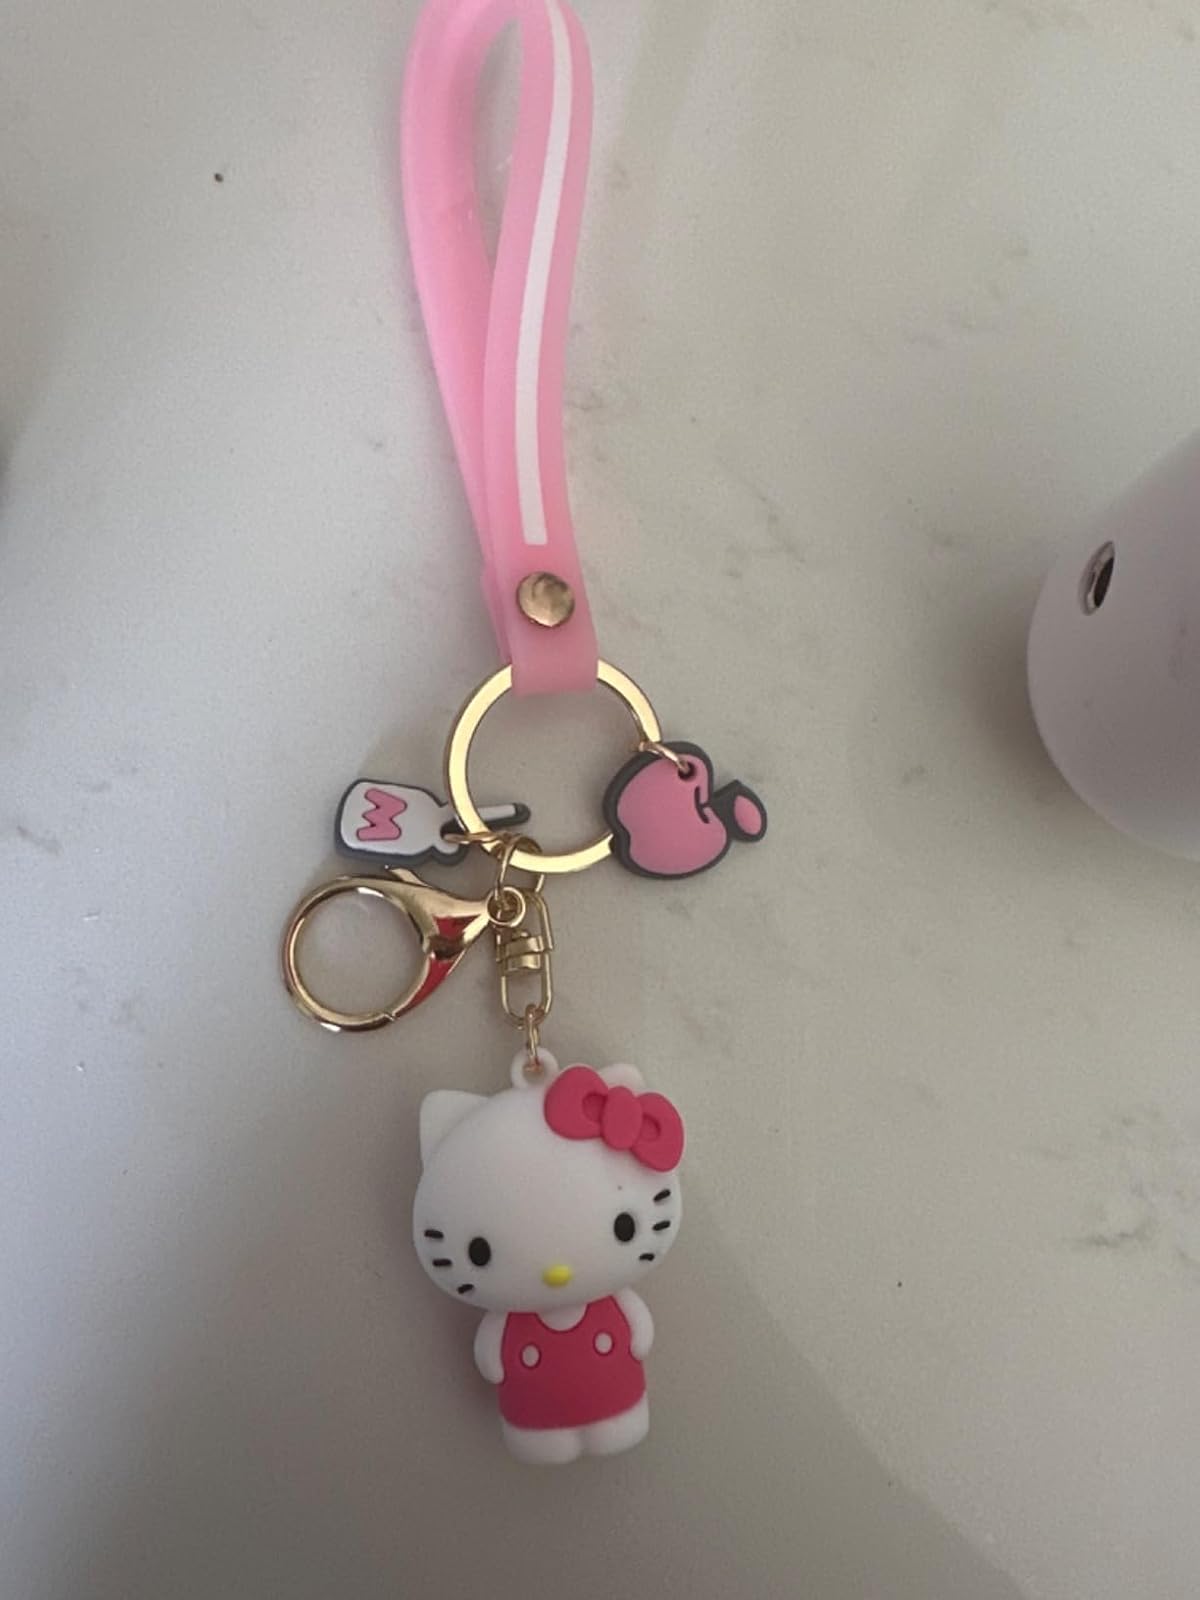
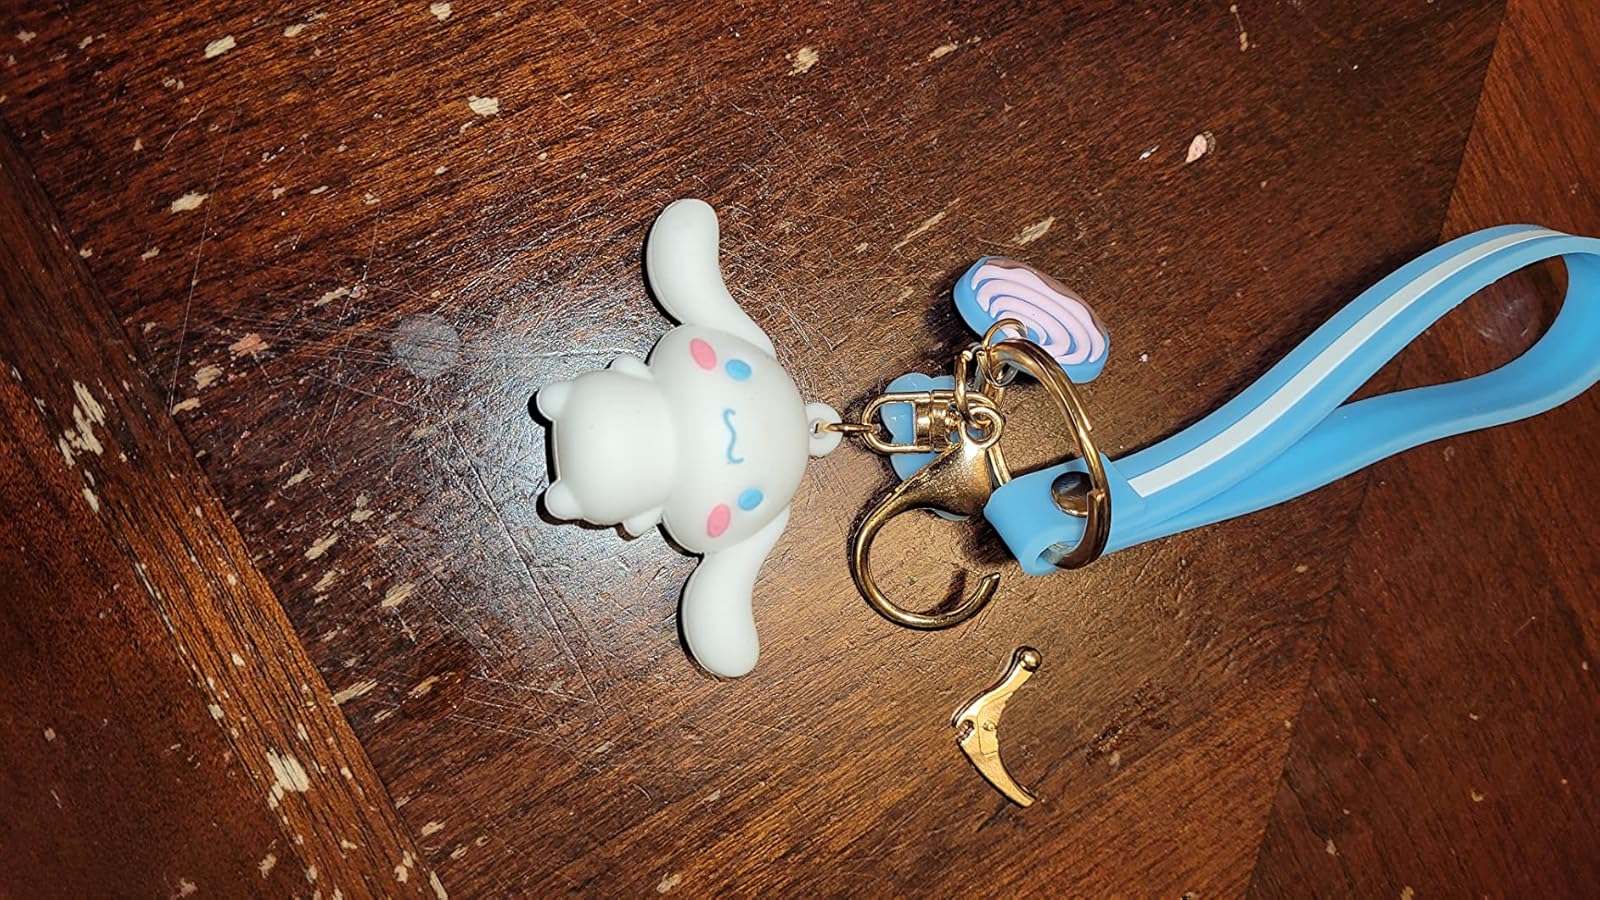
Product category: accessories_keychain
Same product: no